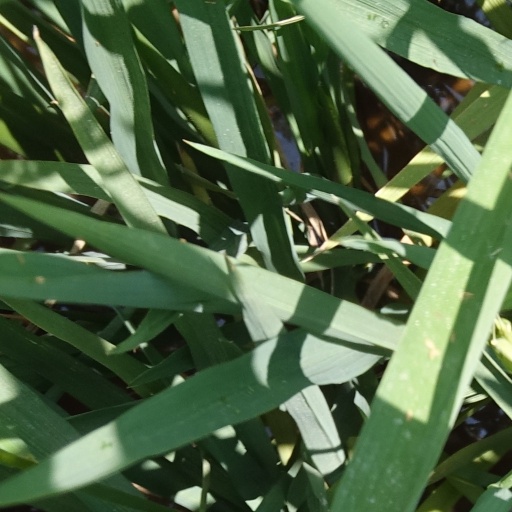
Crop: rice